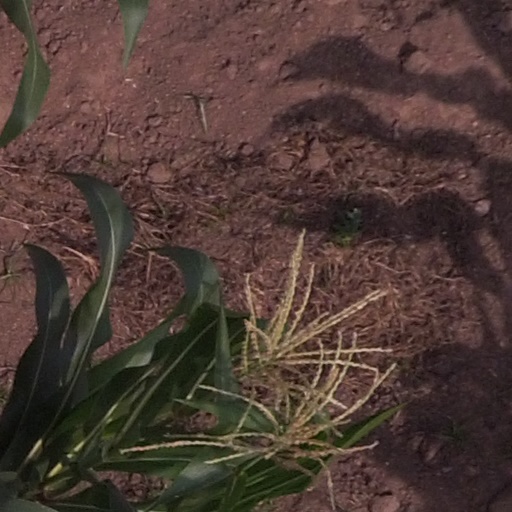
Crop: maize; corn